Alkiza

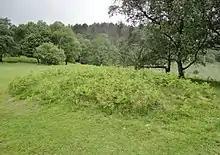
Burial mounf of Itzurain. Bronze Age

Alkiza is located in the east of Hernio-Gazume massif. The municipal area is mostly steep, with the flattest area in "Arana" neighborhood.